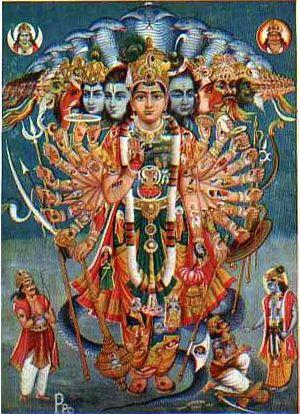
Le panthéisme est une doctrine philosophique selon laquelle Dieu est tout. Elle se distingue du monothéisme en considérant que Dieu n'est pas un être personnel distinct du monde, mais qu'il est l'intégralité du monde ; cette conception est appelée l'immanence par opposition au principe de transcendance du Dieu créateur monothéiste.